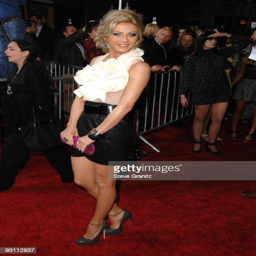
country pop artist the premiere